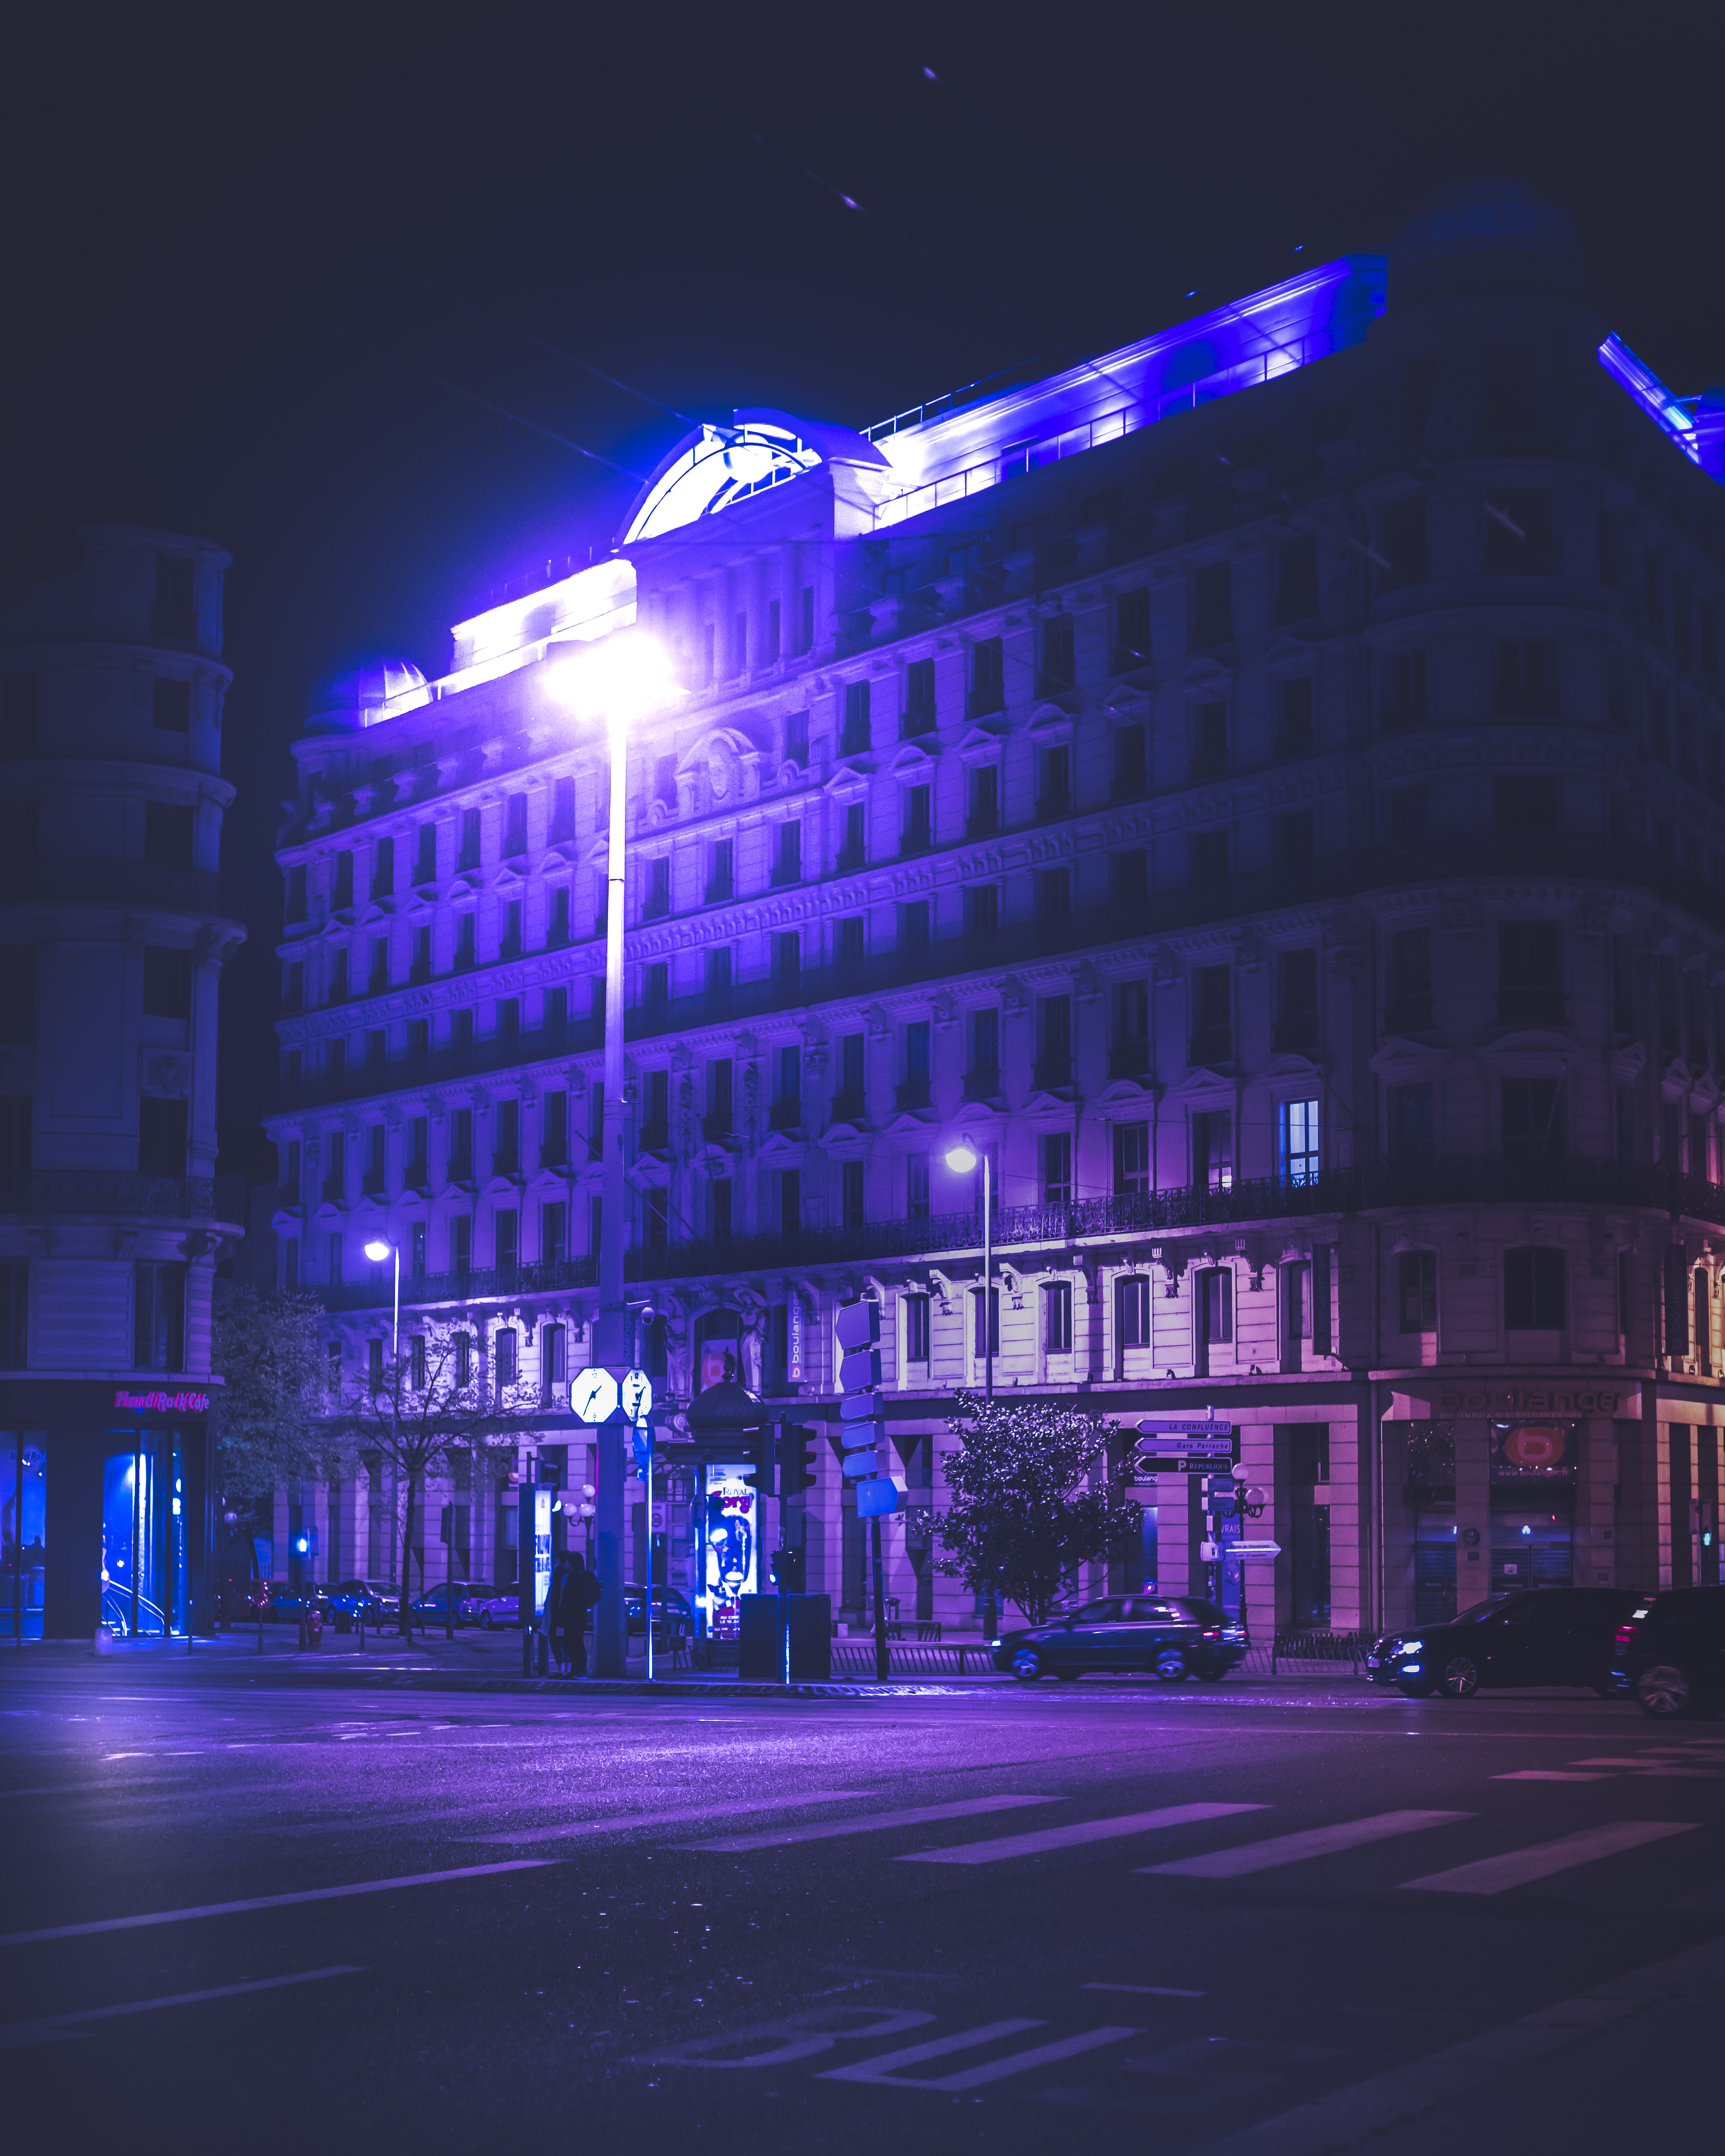
blue, night, purple, landmark, light, lighting, architecture, metropolitan area, building, sky, urban area, metropolis, city, violet, human settlement, electric blue, facade, light fixture, neon, midnight, darkness, mixed use, street light, electricity, downtown, street, electronic signage, neon sign, house, hotel, apartment, signage, evening, nightlight